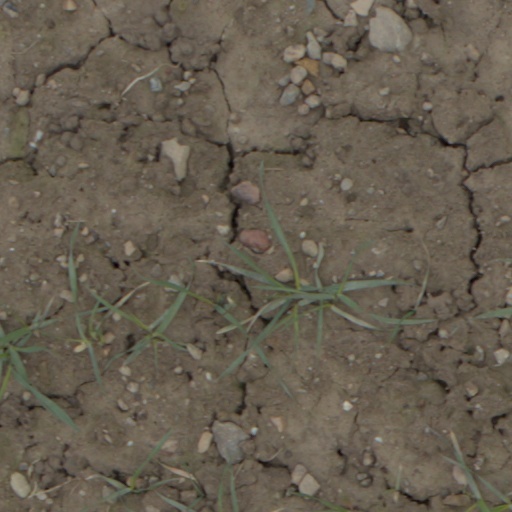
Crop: wheat